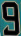
Number: 9